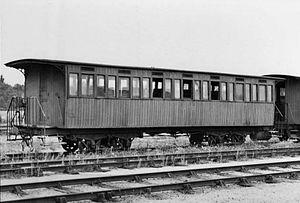
La ligne de Valmondois à Marines est une ancienne ligne de chemin de fer secondaire à voie métrique de 22 km de longueur. Elle reliait les communes de Valmondois et de Marines dans le département du Val-d'Oise en traversant la plaine du Vexin.
La Société générale des chemins de fer économiques a été une des grandes compagnies exploitant essentiellement des réseaux de chemins de fer secondaires en France.
Le Réseau du Centre est un réseau ferroviaire interdépartemental à voie métrique et exploité par la Société générale des chemins de fer économiques entre 1886 et 1950. Il se compose des réseaux de l'Allier et du Cher.
Le Chemin de fer du Blanc-Argent, aussi appelé BA, est une ligne de chemin de fer française à écartement métrique et à voie unique. Reliant Le Blanc, sous-préfecture du département de l'Indre, à Argent-sur-Sauldre, dans le département du Cher, en région Centre-Val de Loire jusqu'en 1939, elle n'est plus exploitée que sur le tronçon entre Valencay et Salbris avec des TER et entre Salbris et Argy par un train touristique.